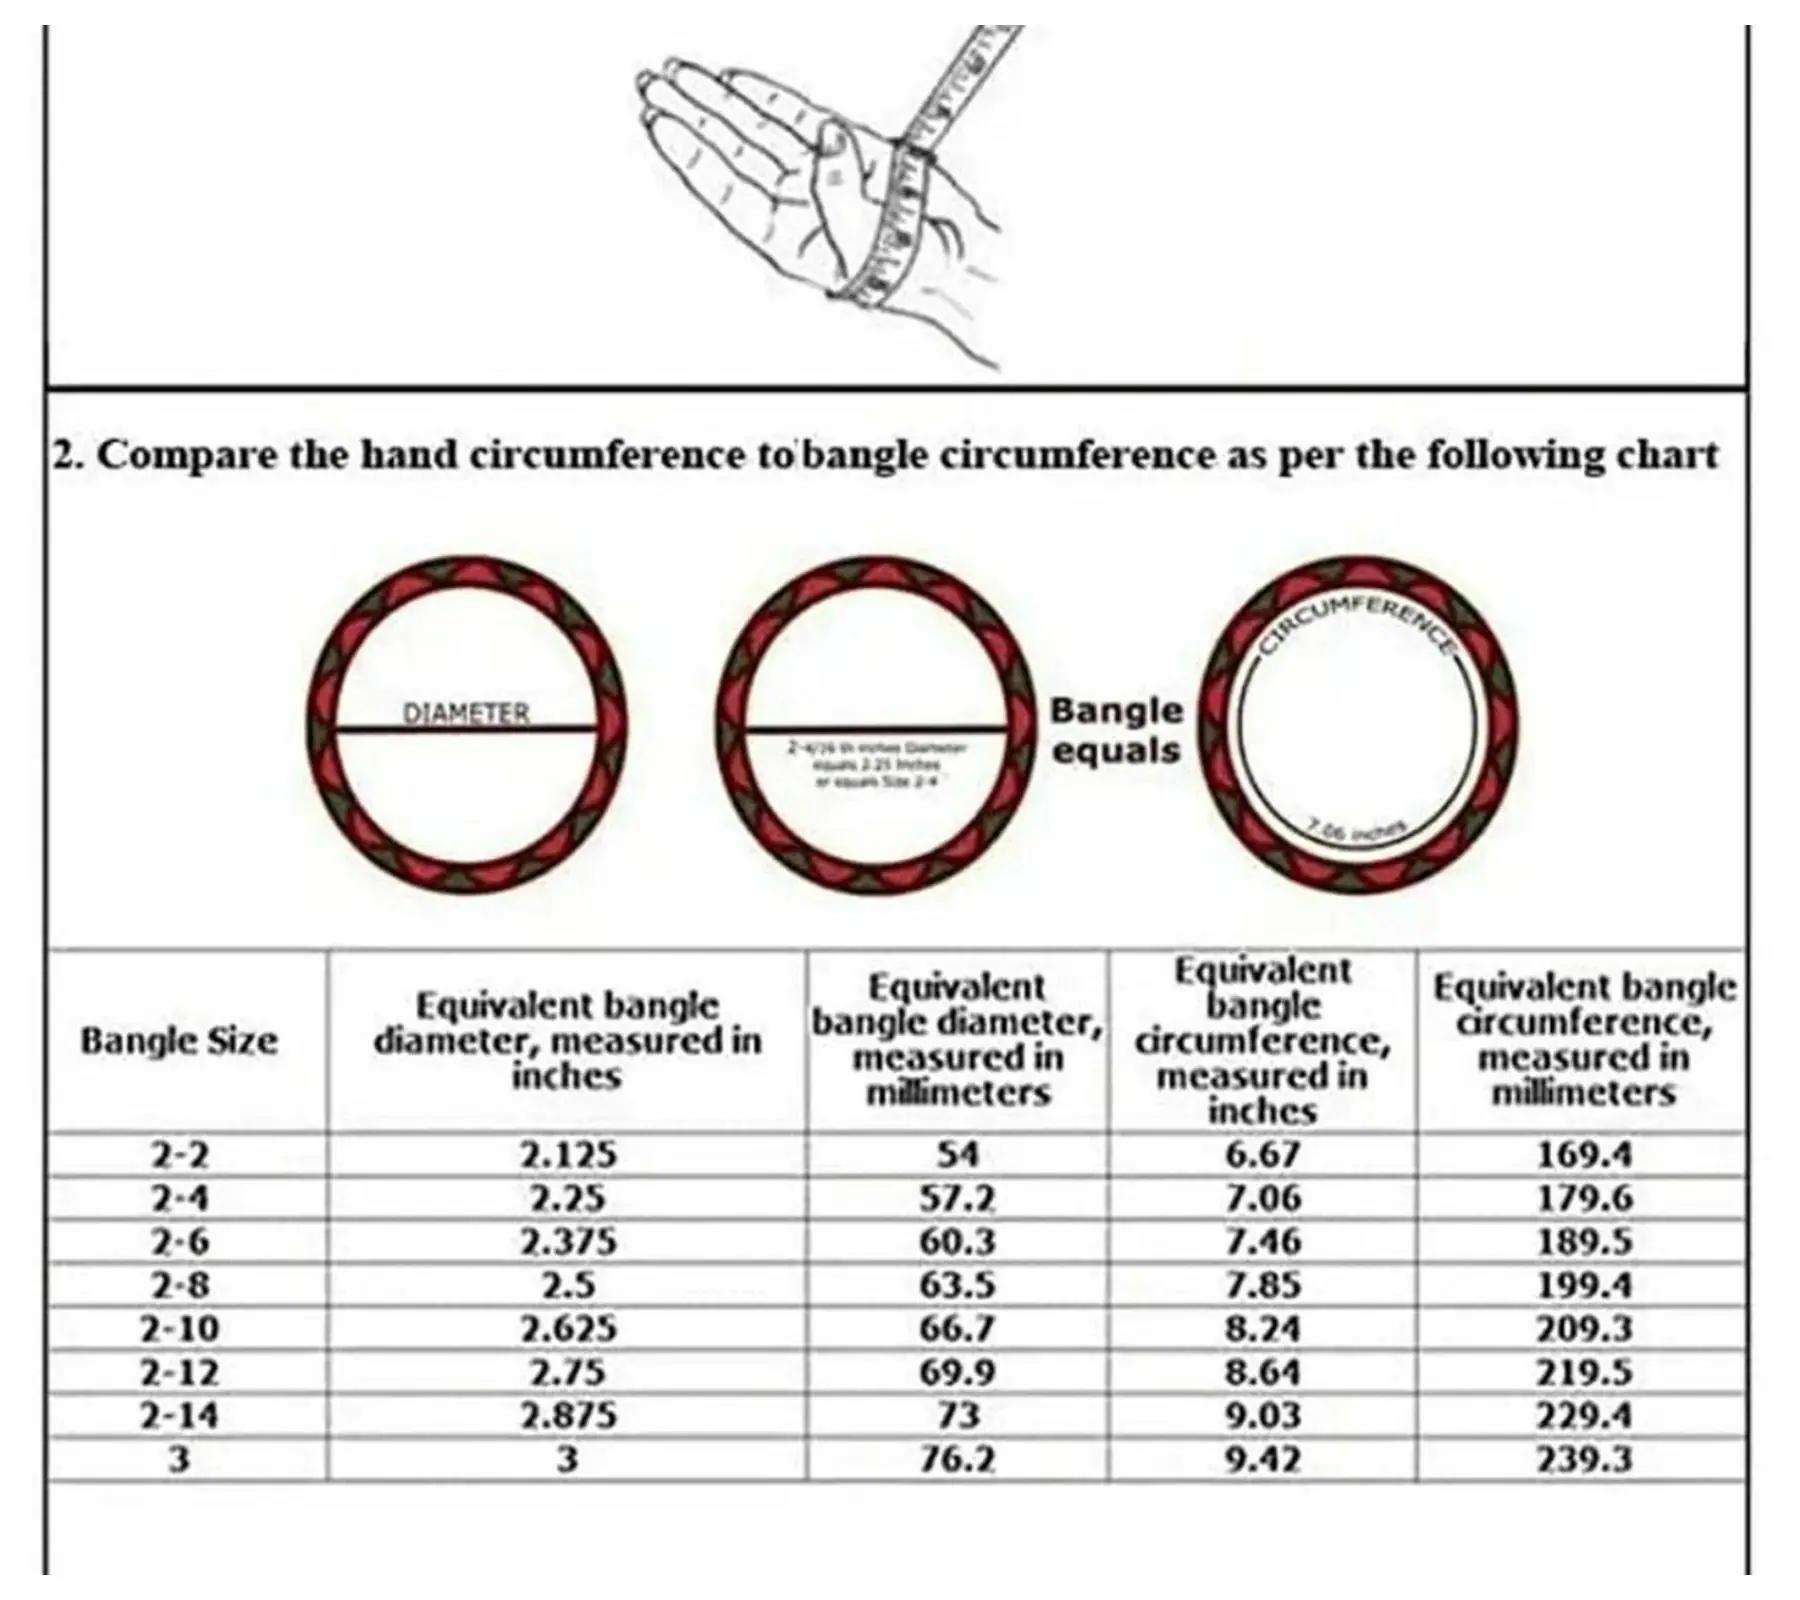
Aashirwad Traders Handmade Green Plastic and Silk Thread Kundan Bangle (Women) - 2.8 (set of 2)
Type: Bracelets
Brand: Aashirwad Traders
Price: Rs. 259
Fashionable trendy and party wear jewelery for womenDisclaimer:2 Bangle
Features: Fashionable trendy and party wear jewelery for women,Silk thread bangles available size2.2, 2.4, 2.6, 2.8, 2.10,Type handmade,material shine silk thread and kundan,Usage traditional, partywear and perfect match for silk saree and the lehengas.,#Unique Designs,#Durable and long-lasting
Included: 2 Bangle